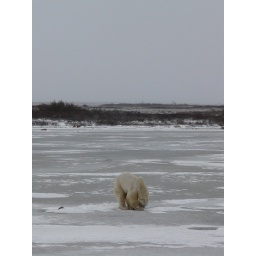
Another bear spotted on the ice. Time to move the tundra buggy in closer.